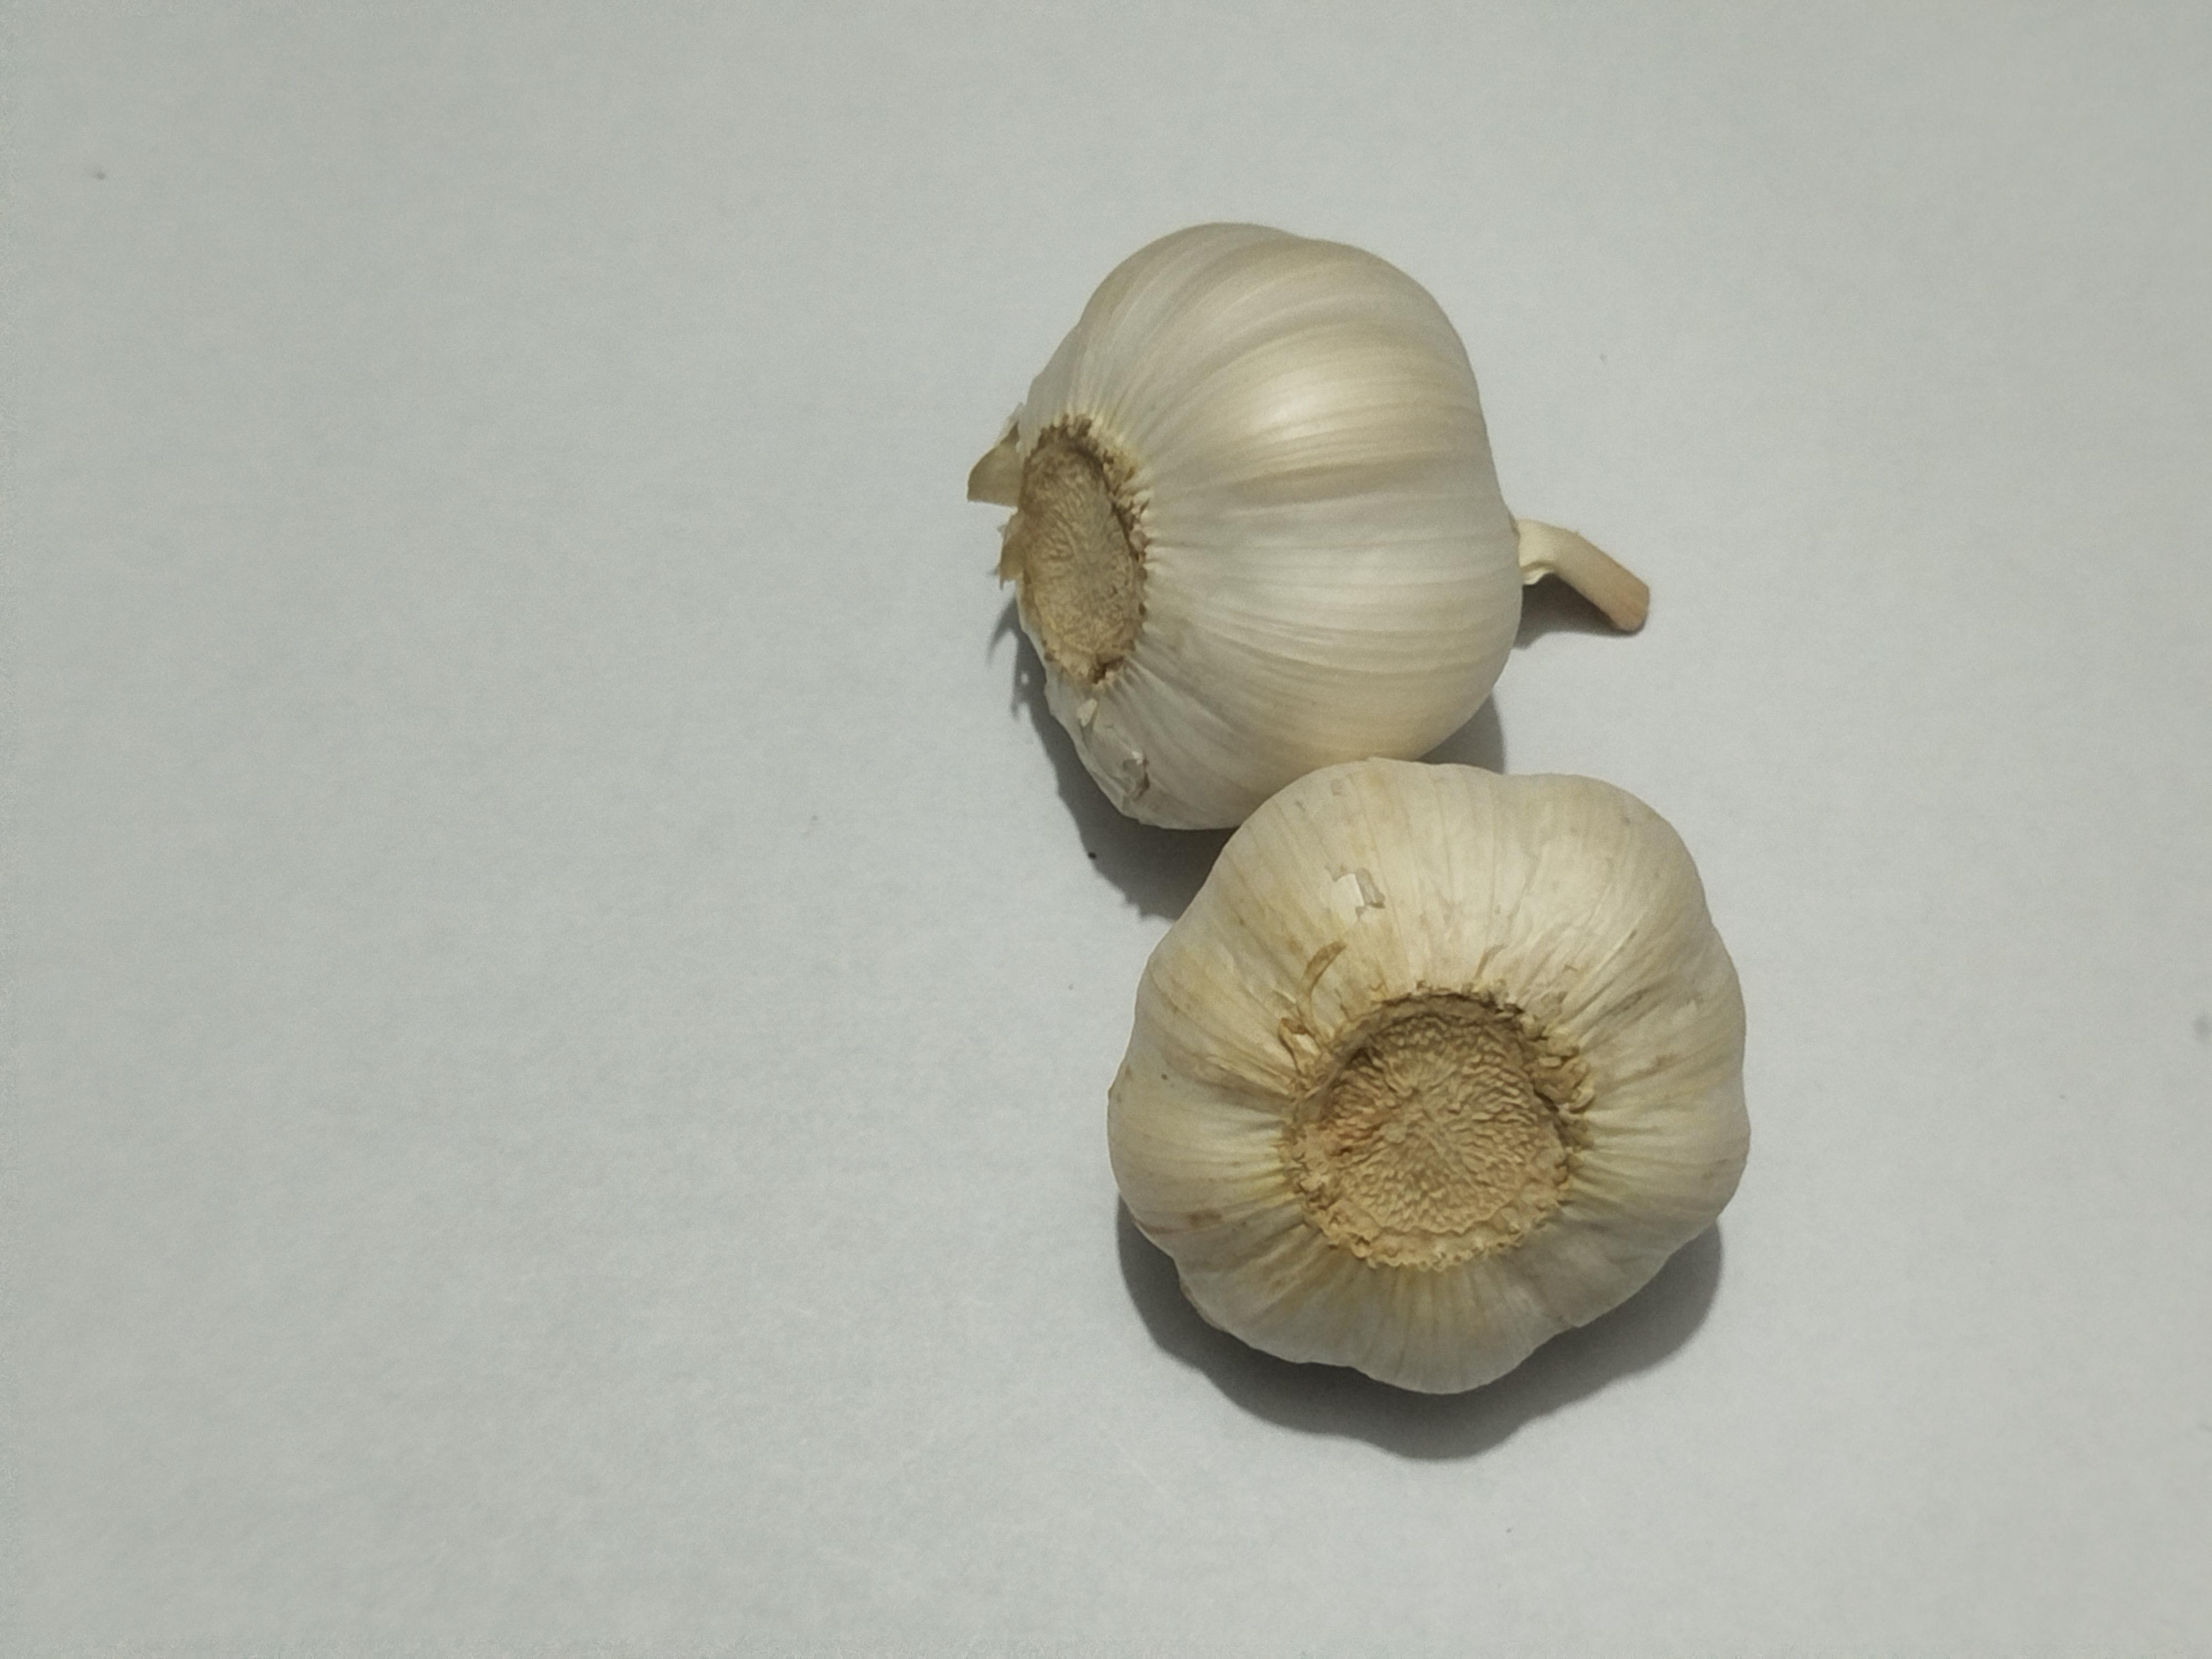
Label: Garlic